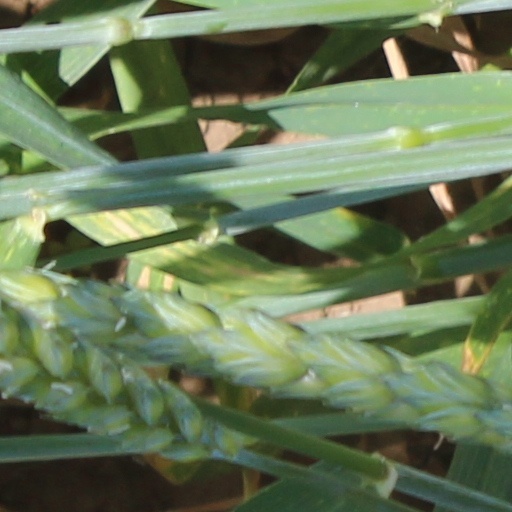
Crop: wheat